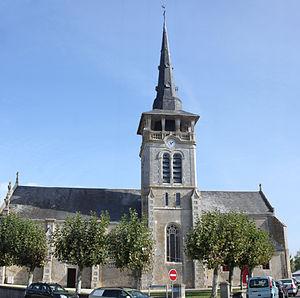
Église Saint-Martin-de-Vertou (1600, XX°), Fr-85-Île-d'Olonne.
L'Île-d'Olonne est une commune du Centre-Ouest de la France, située dans le département de la Vendée en région Pays de la Loire.
La liste des églises de la Vendée recense de la manière la plus complète possible les églises, cathédrale et basiliques situées dans le département français de la Vendée.